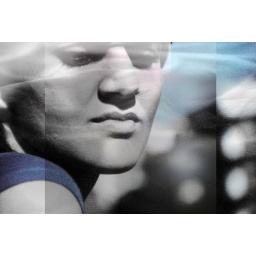
girl in blue // lights in the city